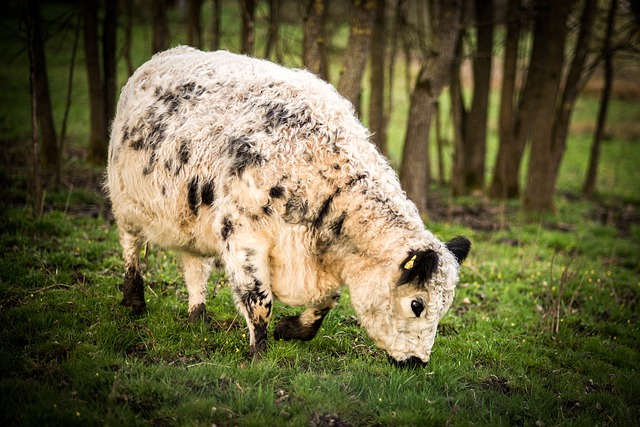
Label: sheep